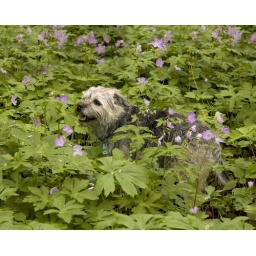
My dog Beamer back at the woods behind my parents house in the spring